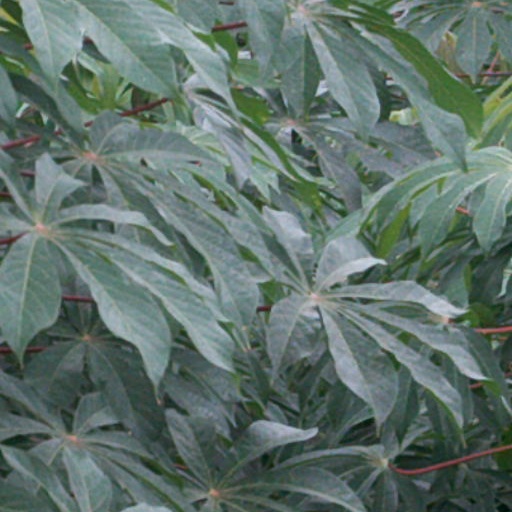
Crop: cassava